A Dialogue of Comfort against Tribulation

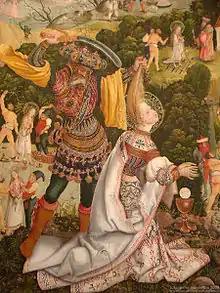
Martyrdom of St. Barbara

Vincent tells Anthony of his fear of denying the faith under torture. Anthony responds by reminding Vincent that Christ dreaded his own Passion. Vincent is comforted by Anthony's words (XVII). Anthony lists the physical punishments common in the persecution by the Turks: captivity, imprisonment, and painful death. Anthony defines captivity as the violent restraint of a man under the power of another to the extent that he must do what the other commands, and is not at liberty to go where he wishes. Christ's humility is offered as a model to follow (XVIII).